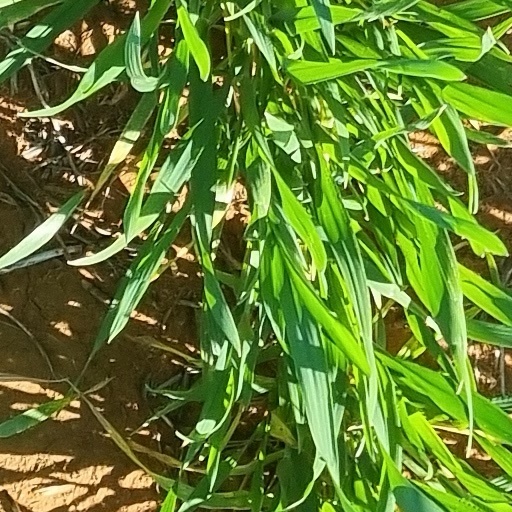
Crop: wheat